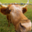
Label: cattle